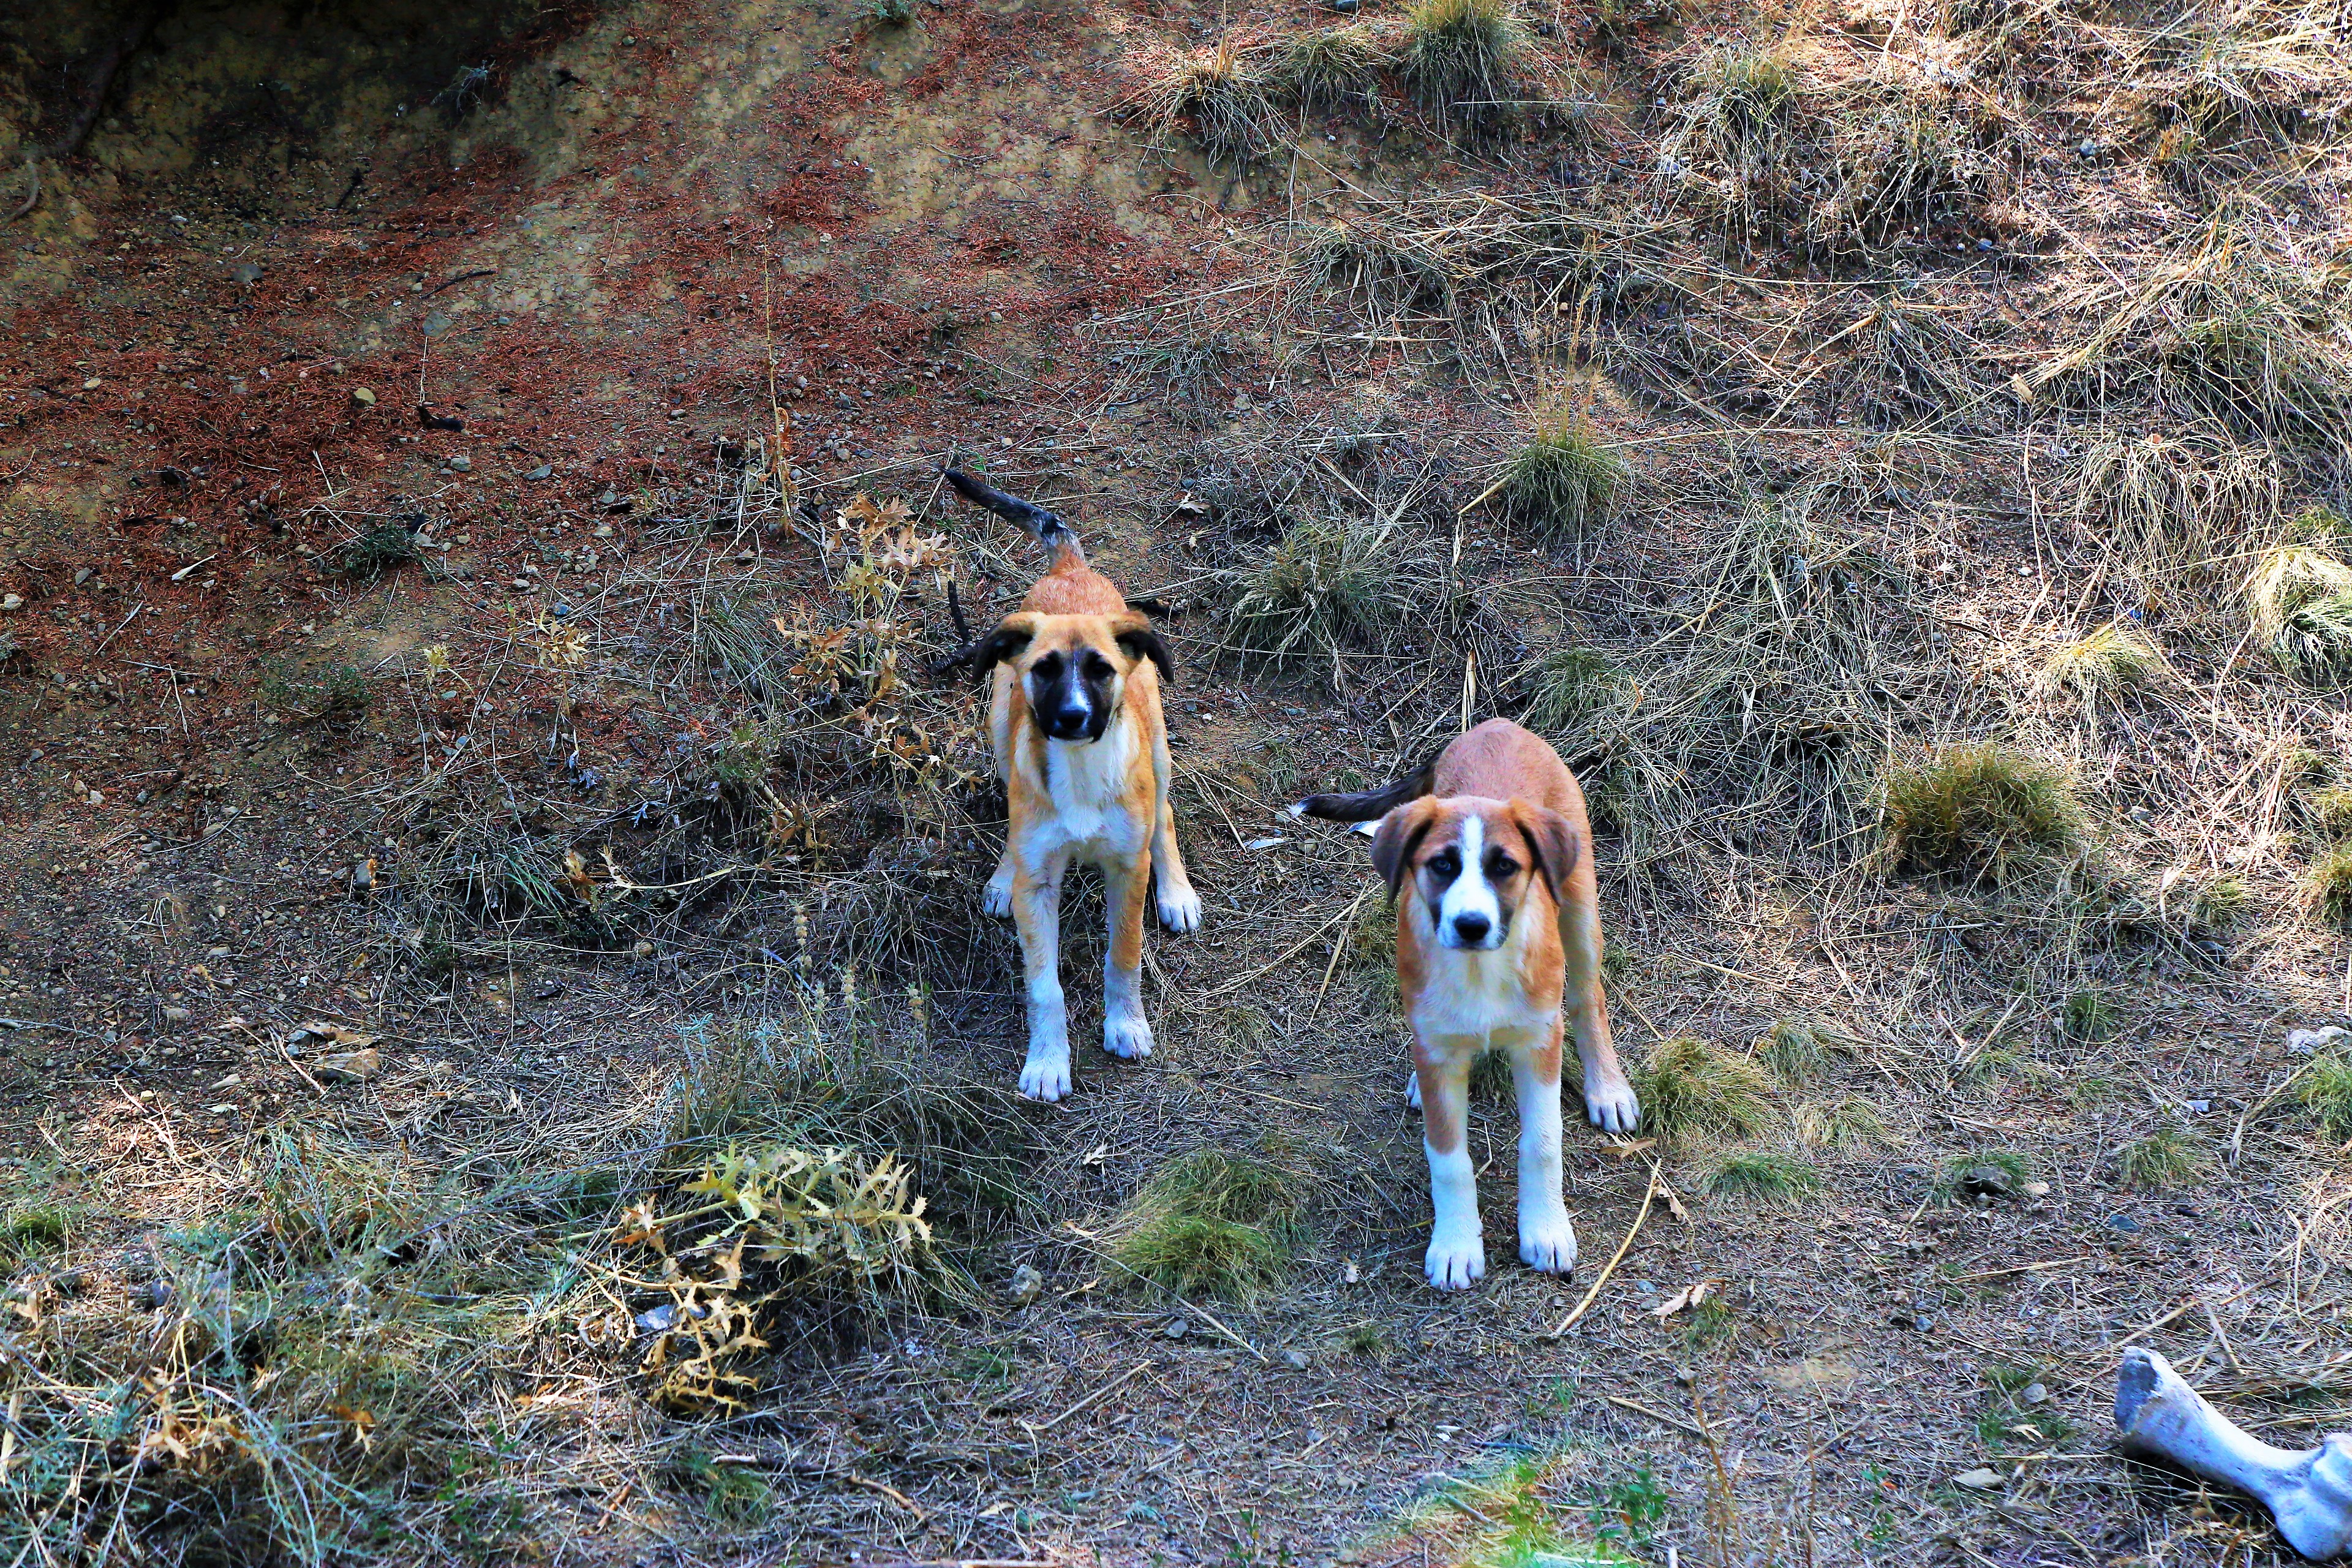
dog, animal, mammal, nature, forest, vertebrate, canidae, estonian hound, dog breed, harrier, carnivore, english foxhound, serbian tricolour hound, hunting dog, beagle harrier, smooth fox terrier, fox terrier, beagle, sporting group, american foxhound, treeing walker coonhound, Working terrier, grand anglo fran ais tricolore, Treeing feist